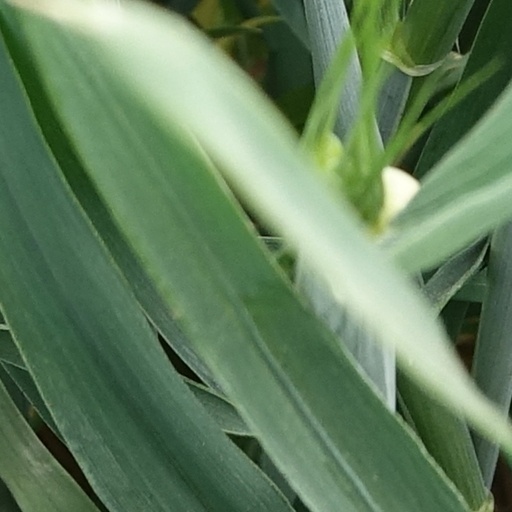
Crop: wheat